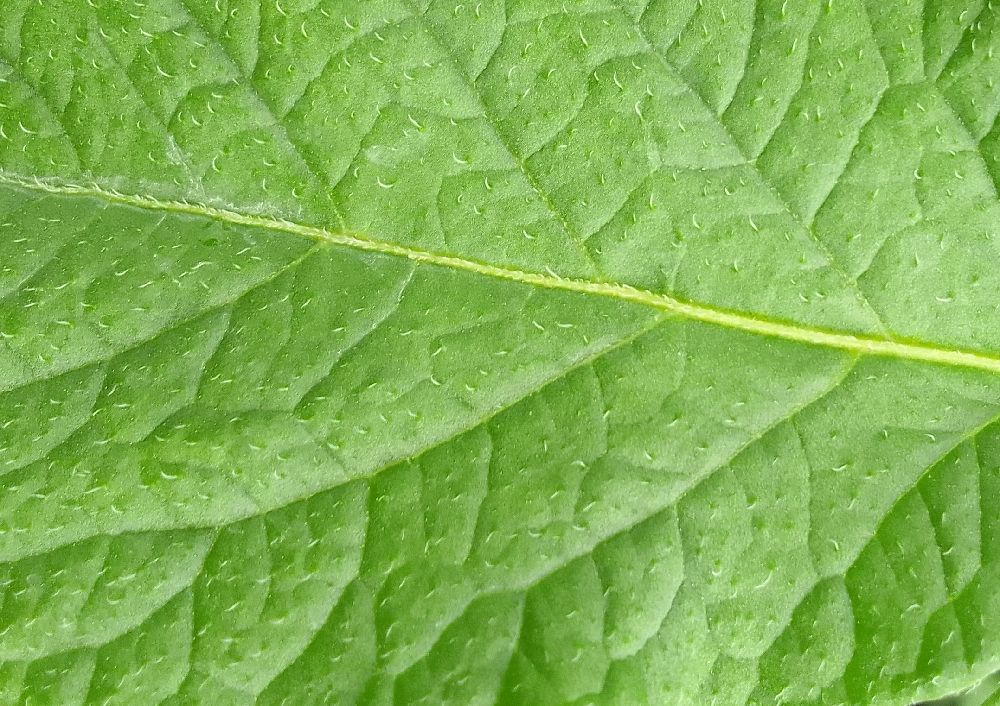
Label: Healthy